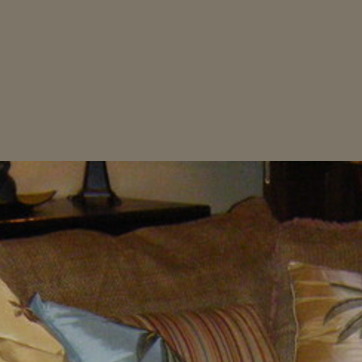
Material: painted